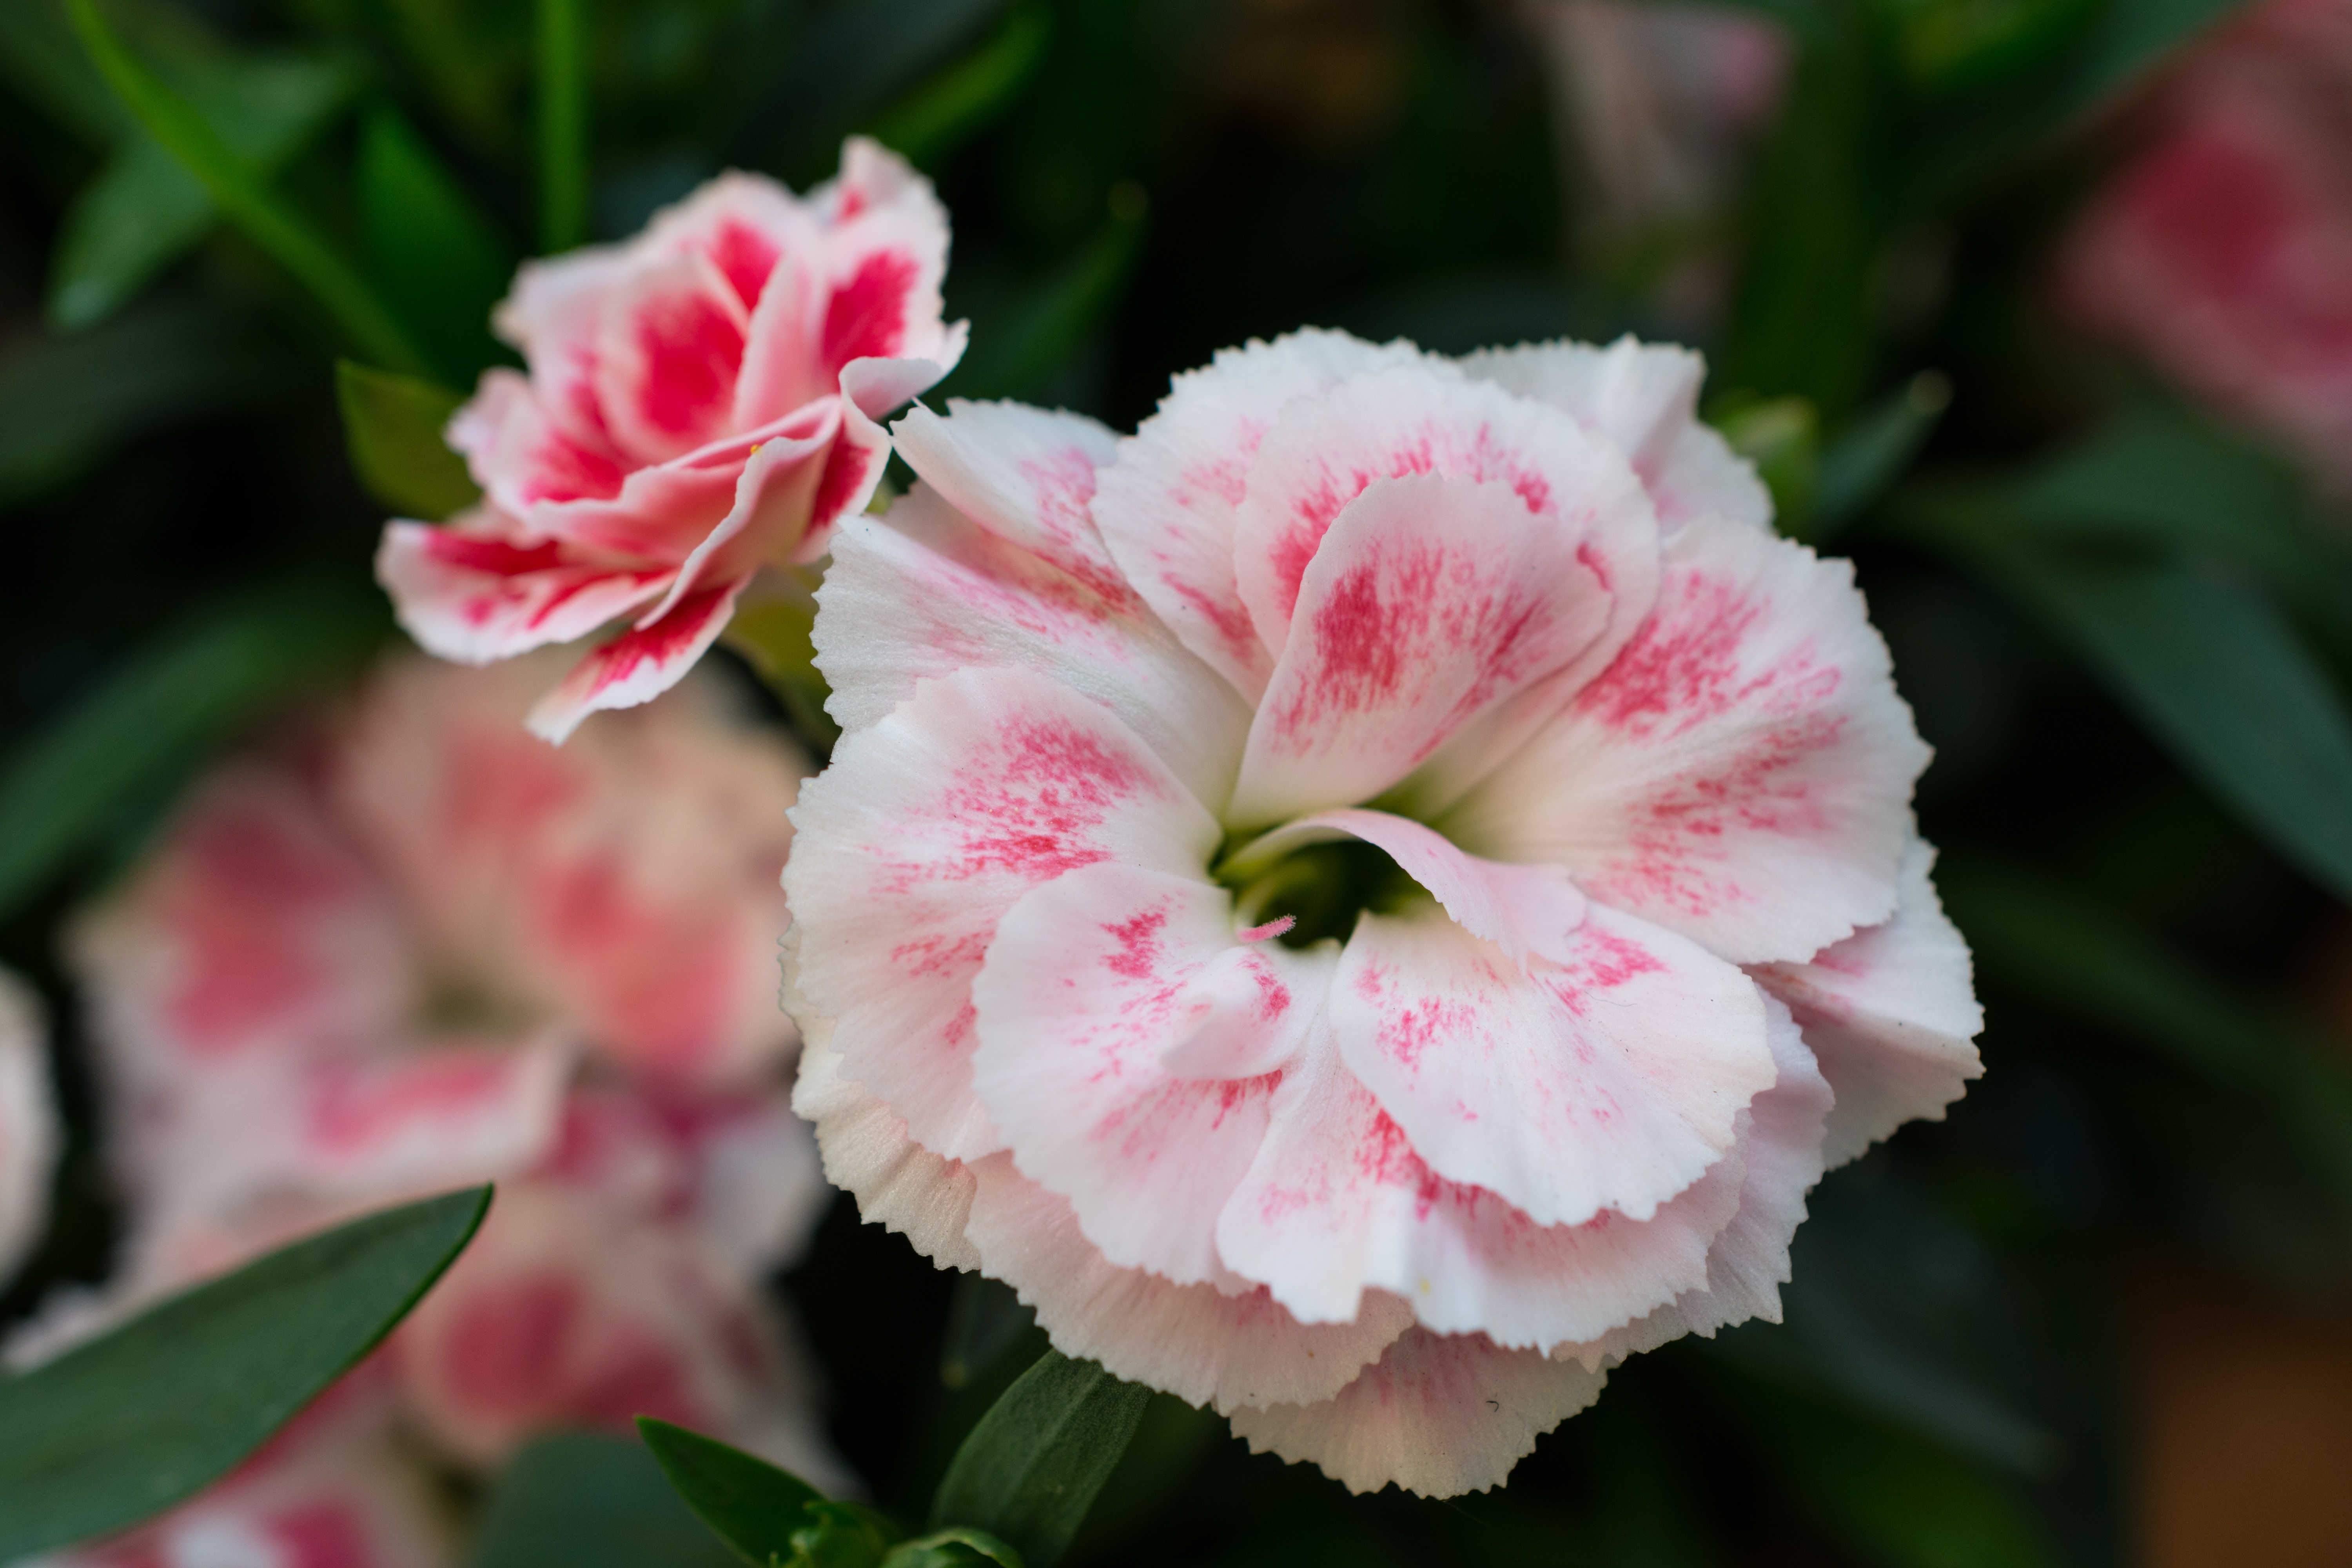
nature, blossom, plant, white, flower, petal, bloom, summer, green, red, botany, pink, flora, flowers, leaves, shrub, carnation, beautiful, dianthus, gladiolus, macro photography, blossomed, flowering plant, blat, land plant, pink family